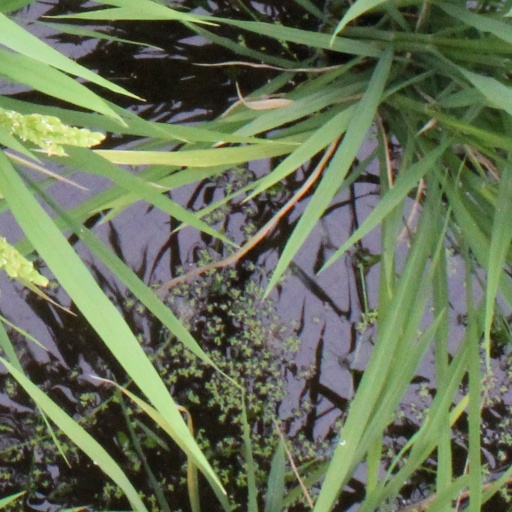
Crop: rice